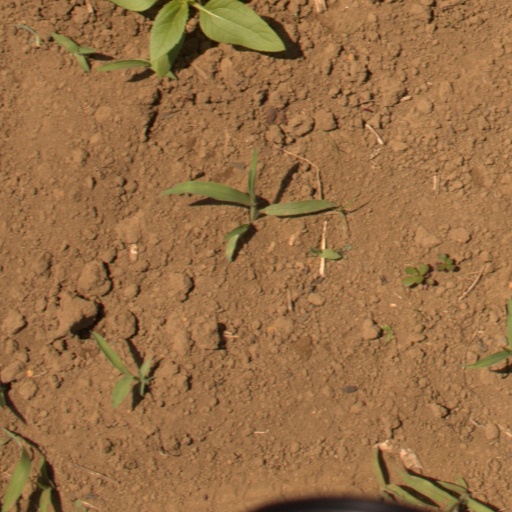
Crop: Jerusalem artichoke